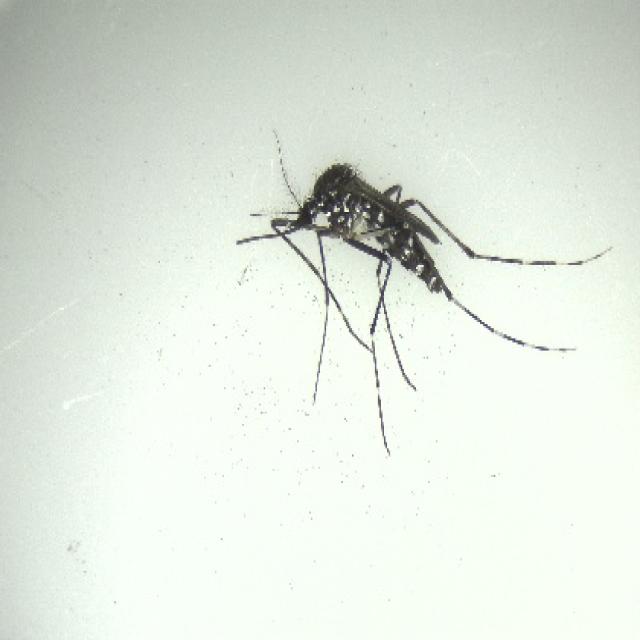
Species: aedes_albopictus